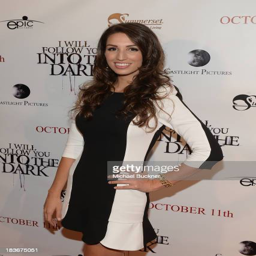
person arrives at the premiere